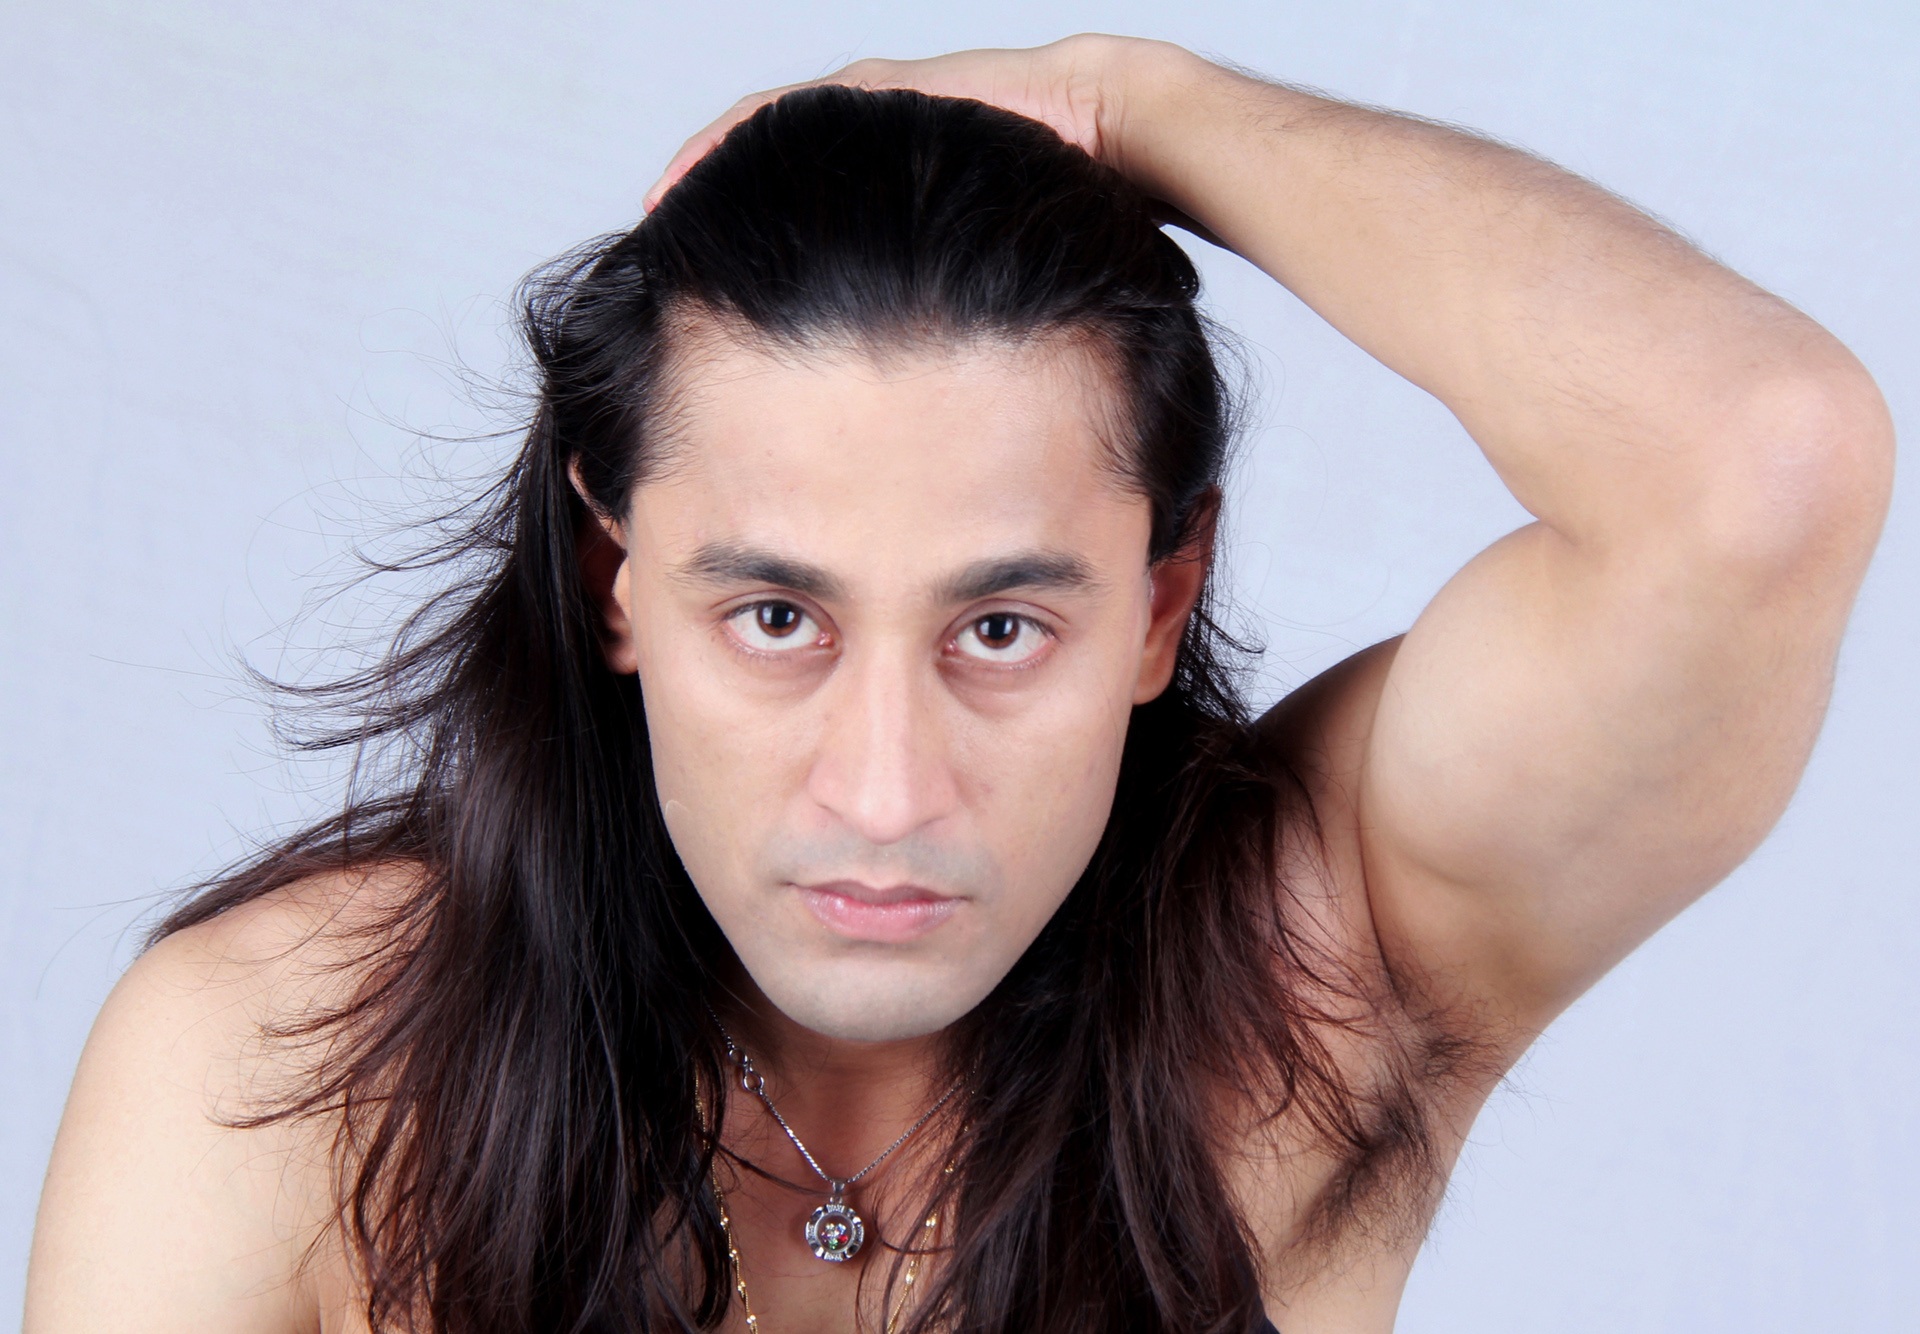
hand, person, people, girl, woman, hair, photography, trunk, leg, portrait, model, young, spring, lady, arm, facial expression, hairstyle, smile, muscle, mouth, chest, long hair, close up, human body, black hair, face, eye, head, skin, pose, beauty, royalty, beautiful, organ, exotic, hindu, handsome, attractive, celebrity, abdomen, photo shoot, brown hair, entertainer, sense, long hair man, indian men long hair, long hair men 2015, bengali model rajkumar 2015, long hair men, stock images, model icon, men with long hair, use for free, men have long black hair, long haired male, indian male long hair, indian male looks, indian men on style, bengali beautiful men, model with long hair, straight long hair indian men, long hair model, men model royalty free, long hair indian men, bengali hot men, rajkumar patra images free, long hair male model, indian beautiful men long hair, action star, face look, portrait photography, art model